Alfred Waterhouse

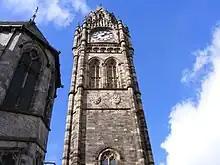
The clock tower (1885-88) at Rochdale Town Hall, showing the carved stone work by Earp & Hobbs

The other major hotel designed by Waterhouse is the Metropole Hotel (1888–89) in Brighton, a seafront hotel, six floors high (a seventh was added later not by Waterhouse). It is in an Italian Renaissance style. Built from red Rowlands Castle brick and terracotta, with a Ruabon tile and zinc roof, there are decorative iron balconies along much of the facade. The facilities included an attached ballroom, with garden court, and Victorian Turkish baths. The builders were J.T. Chappel; structural steel-work was by A. Handyside & Co.; the terracotta was manufactured by Gibbs and Canning and Joseph Cliff & Son; faience tiling was by Burmantofts; clocks were by Gillett & Co.; with the lifts by Waygood. The clerk of works was T. Holloway. Built at the cost of £14,720 (approx £1,850,000 in 2019).